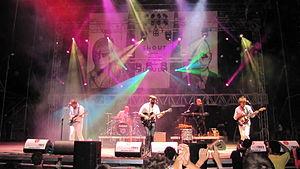
Shout Out Louds est un groupe de pop/rock originaire de Stockholm. Formés en 2001 autour de Ted Malmros, Adam Olenius et Carl von Arbin, vite rejoints par Bebban Stenborg et Eric Adam, ils jouent une musique à la croisée du rock et de la new wave. Ils ont sorti plusieurs albums : "Howl Howl Gaff Gaff", "Our Ill Wills", "Work", et enfin "Optica" en 2013.